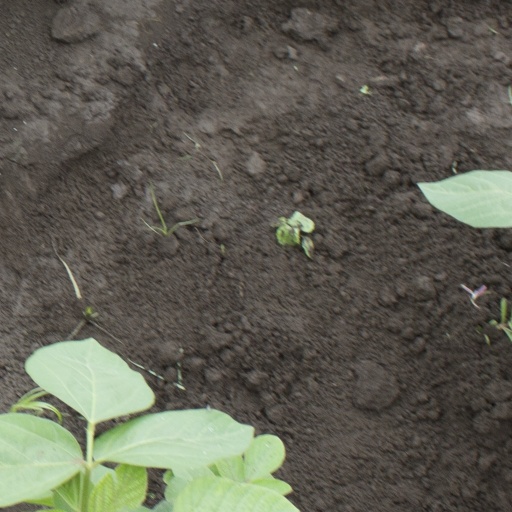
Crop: soybean